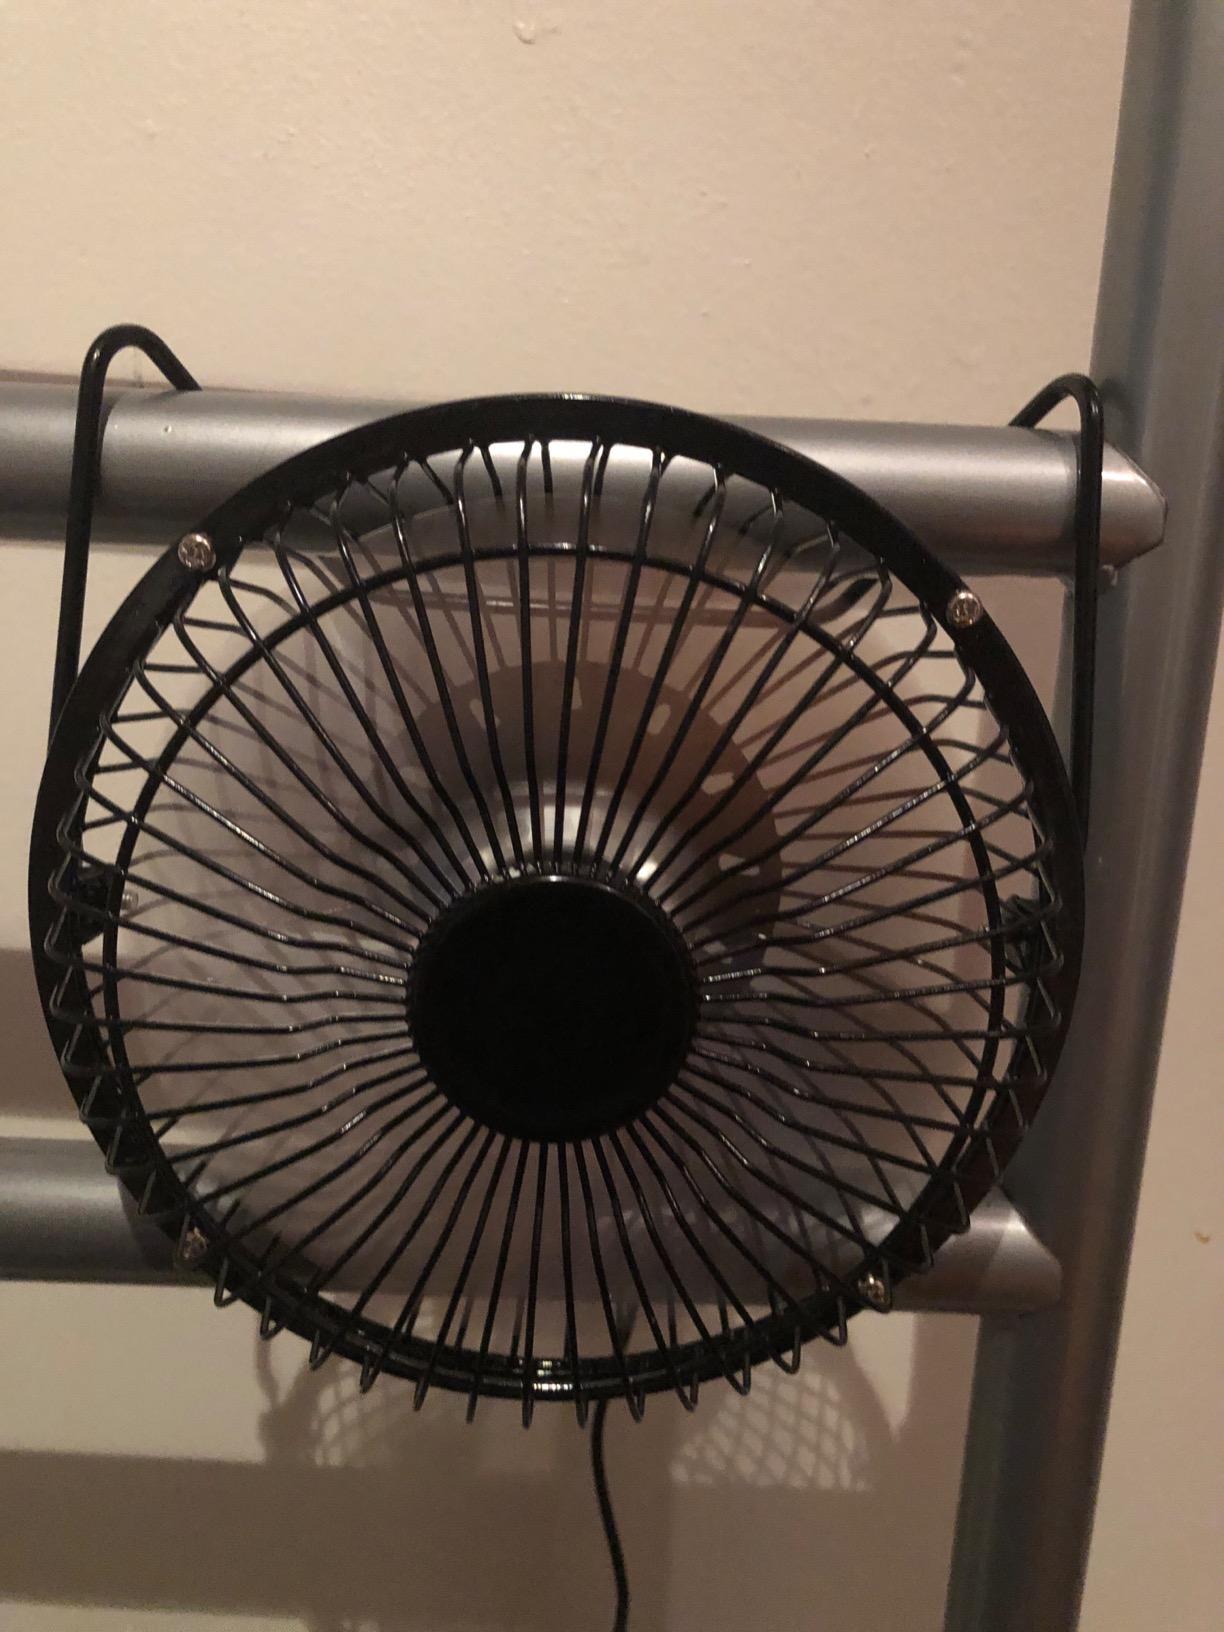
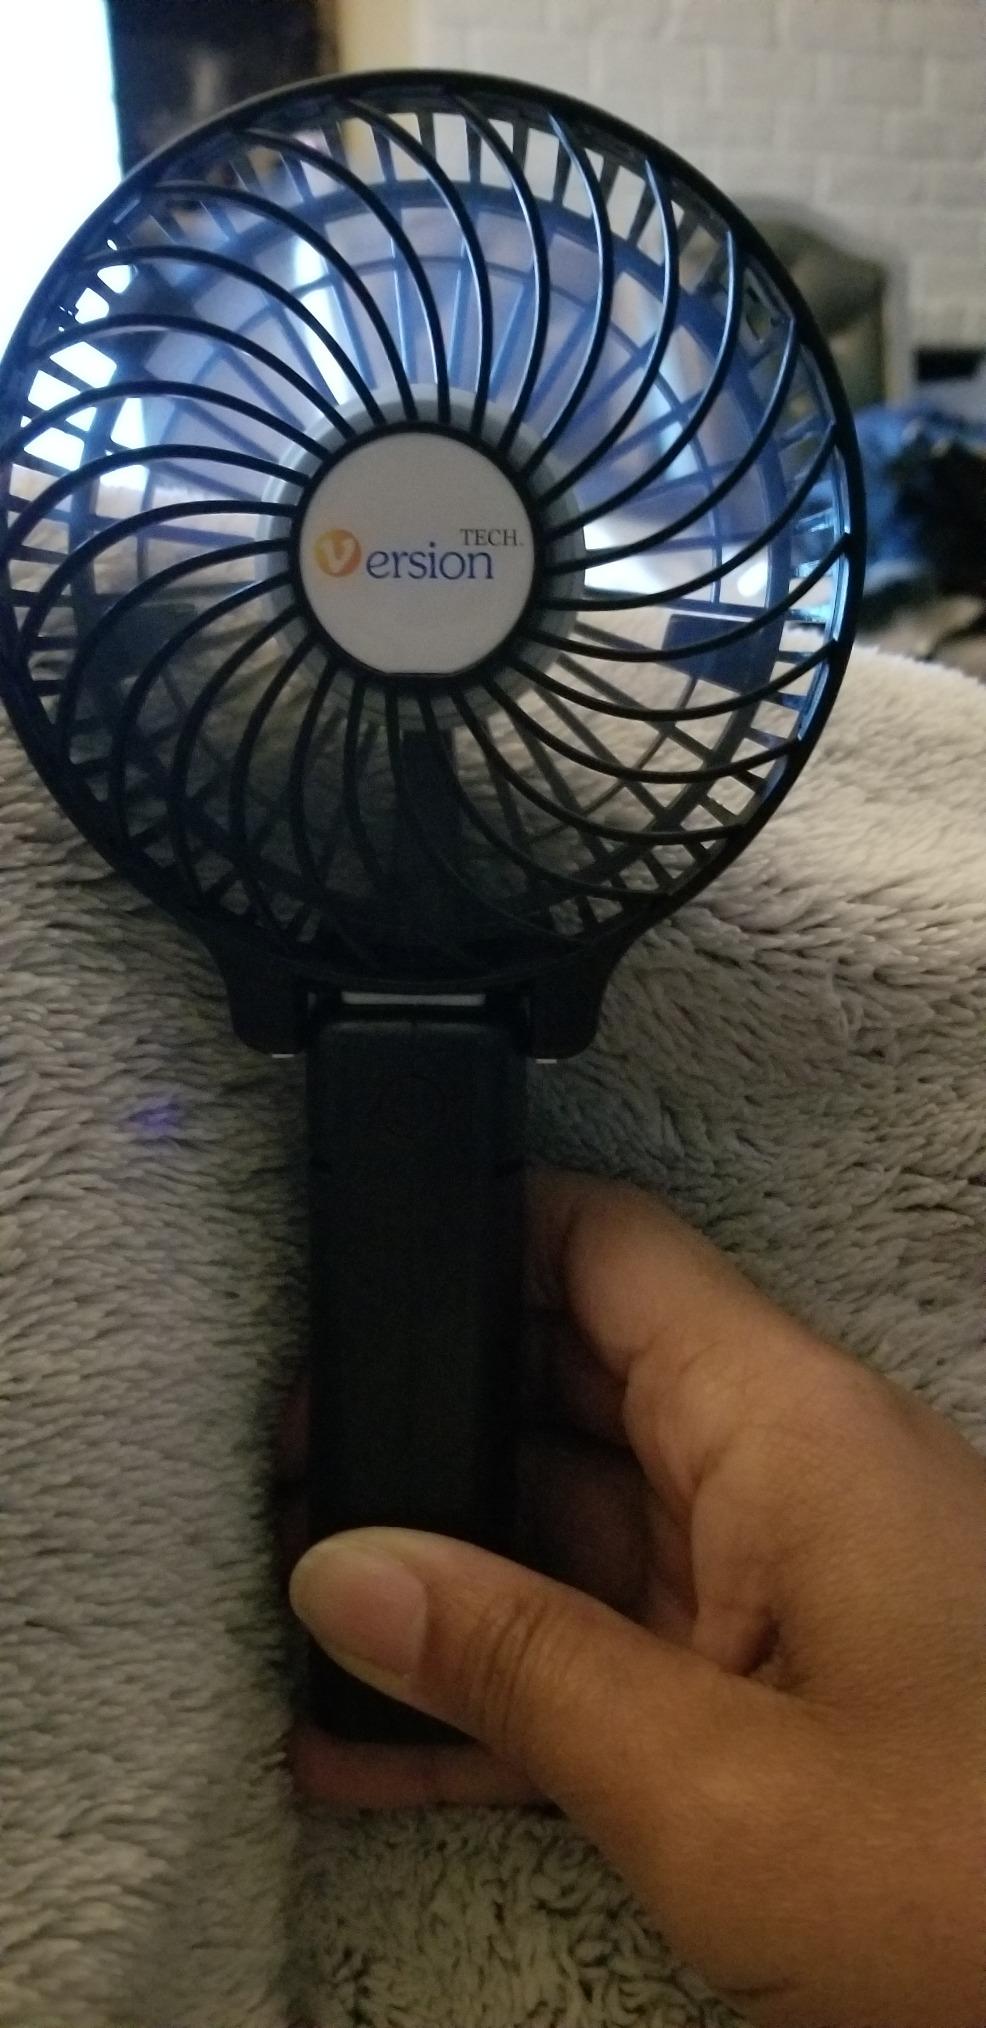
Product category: fan
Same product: no